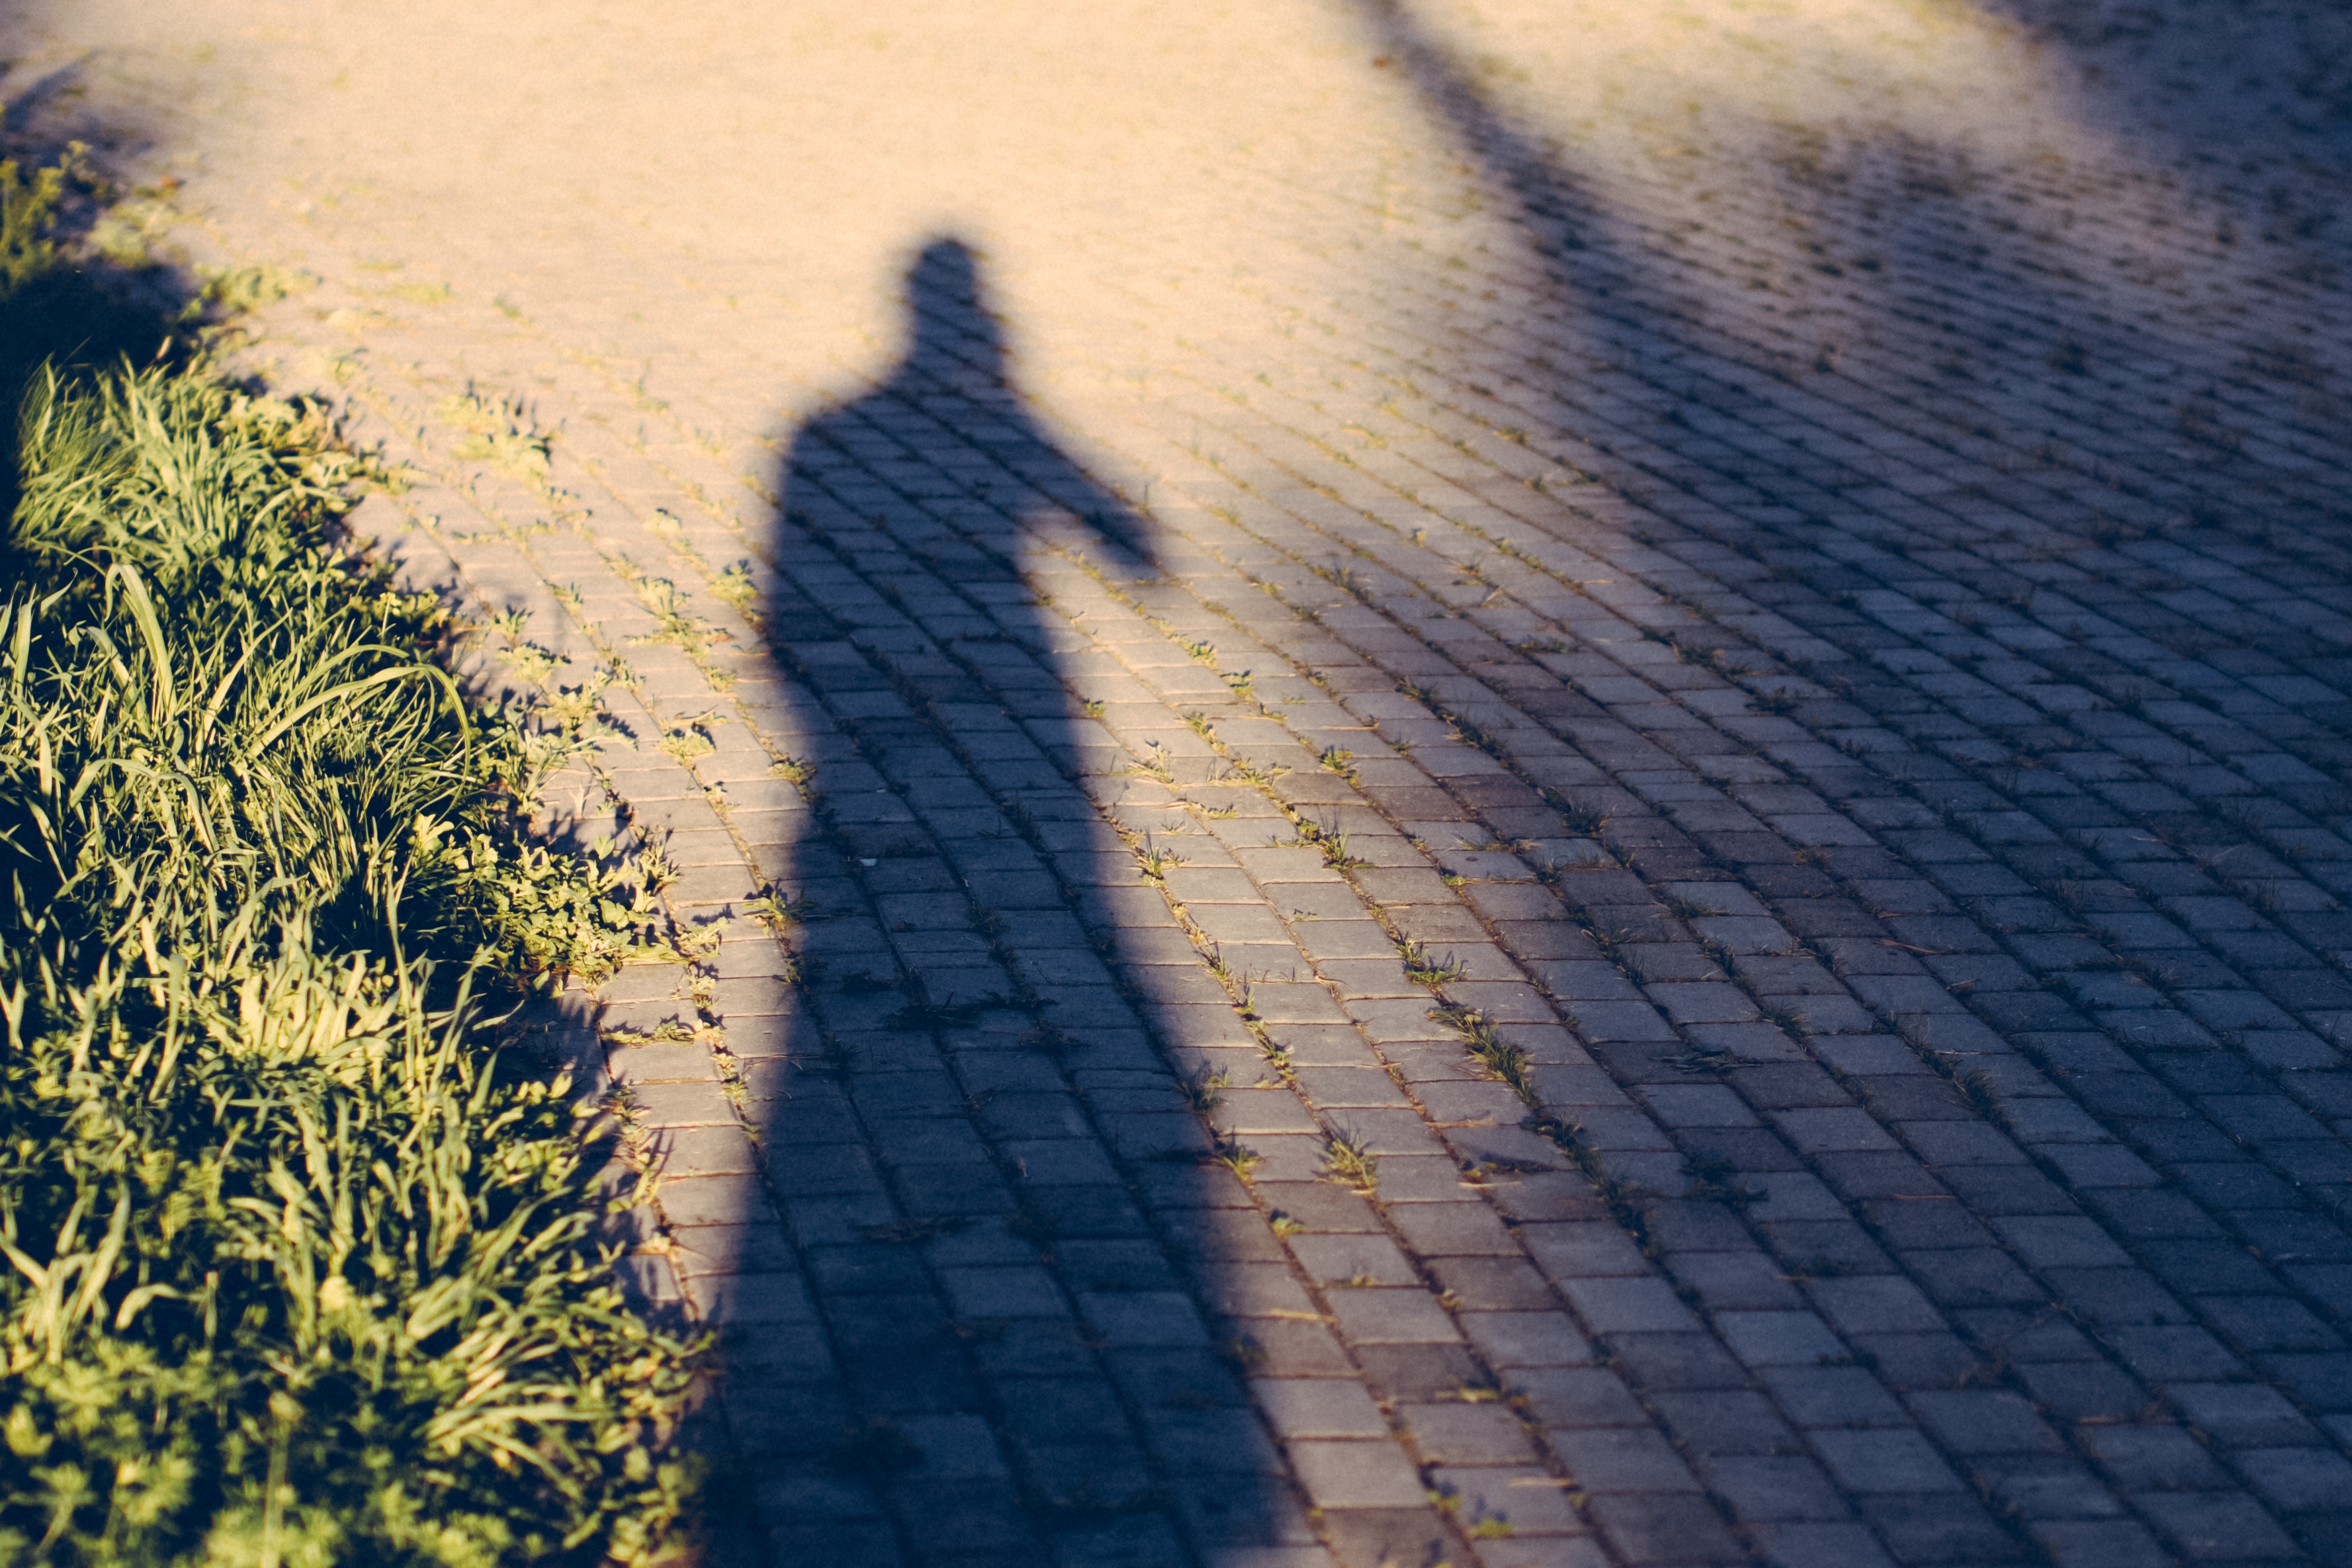
grass, light, sunlight, morning, texture, leaf, wall, asphalt, line, reflection, color, shadow, blue, shape, road surface